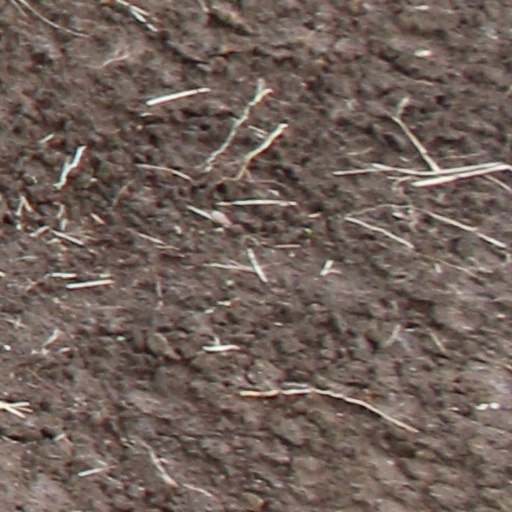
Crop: wheat